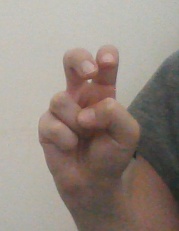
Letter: toot